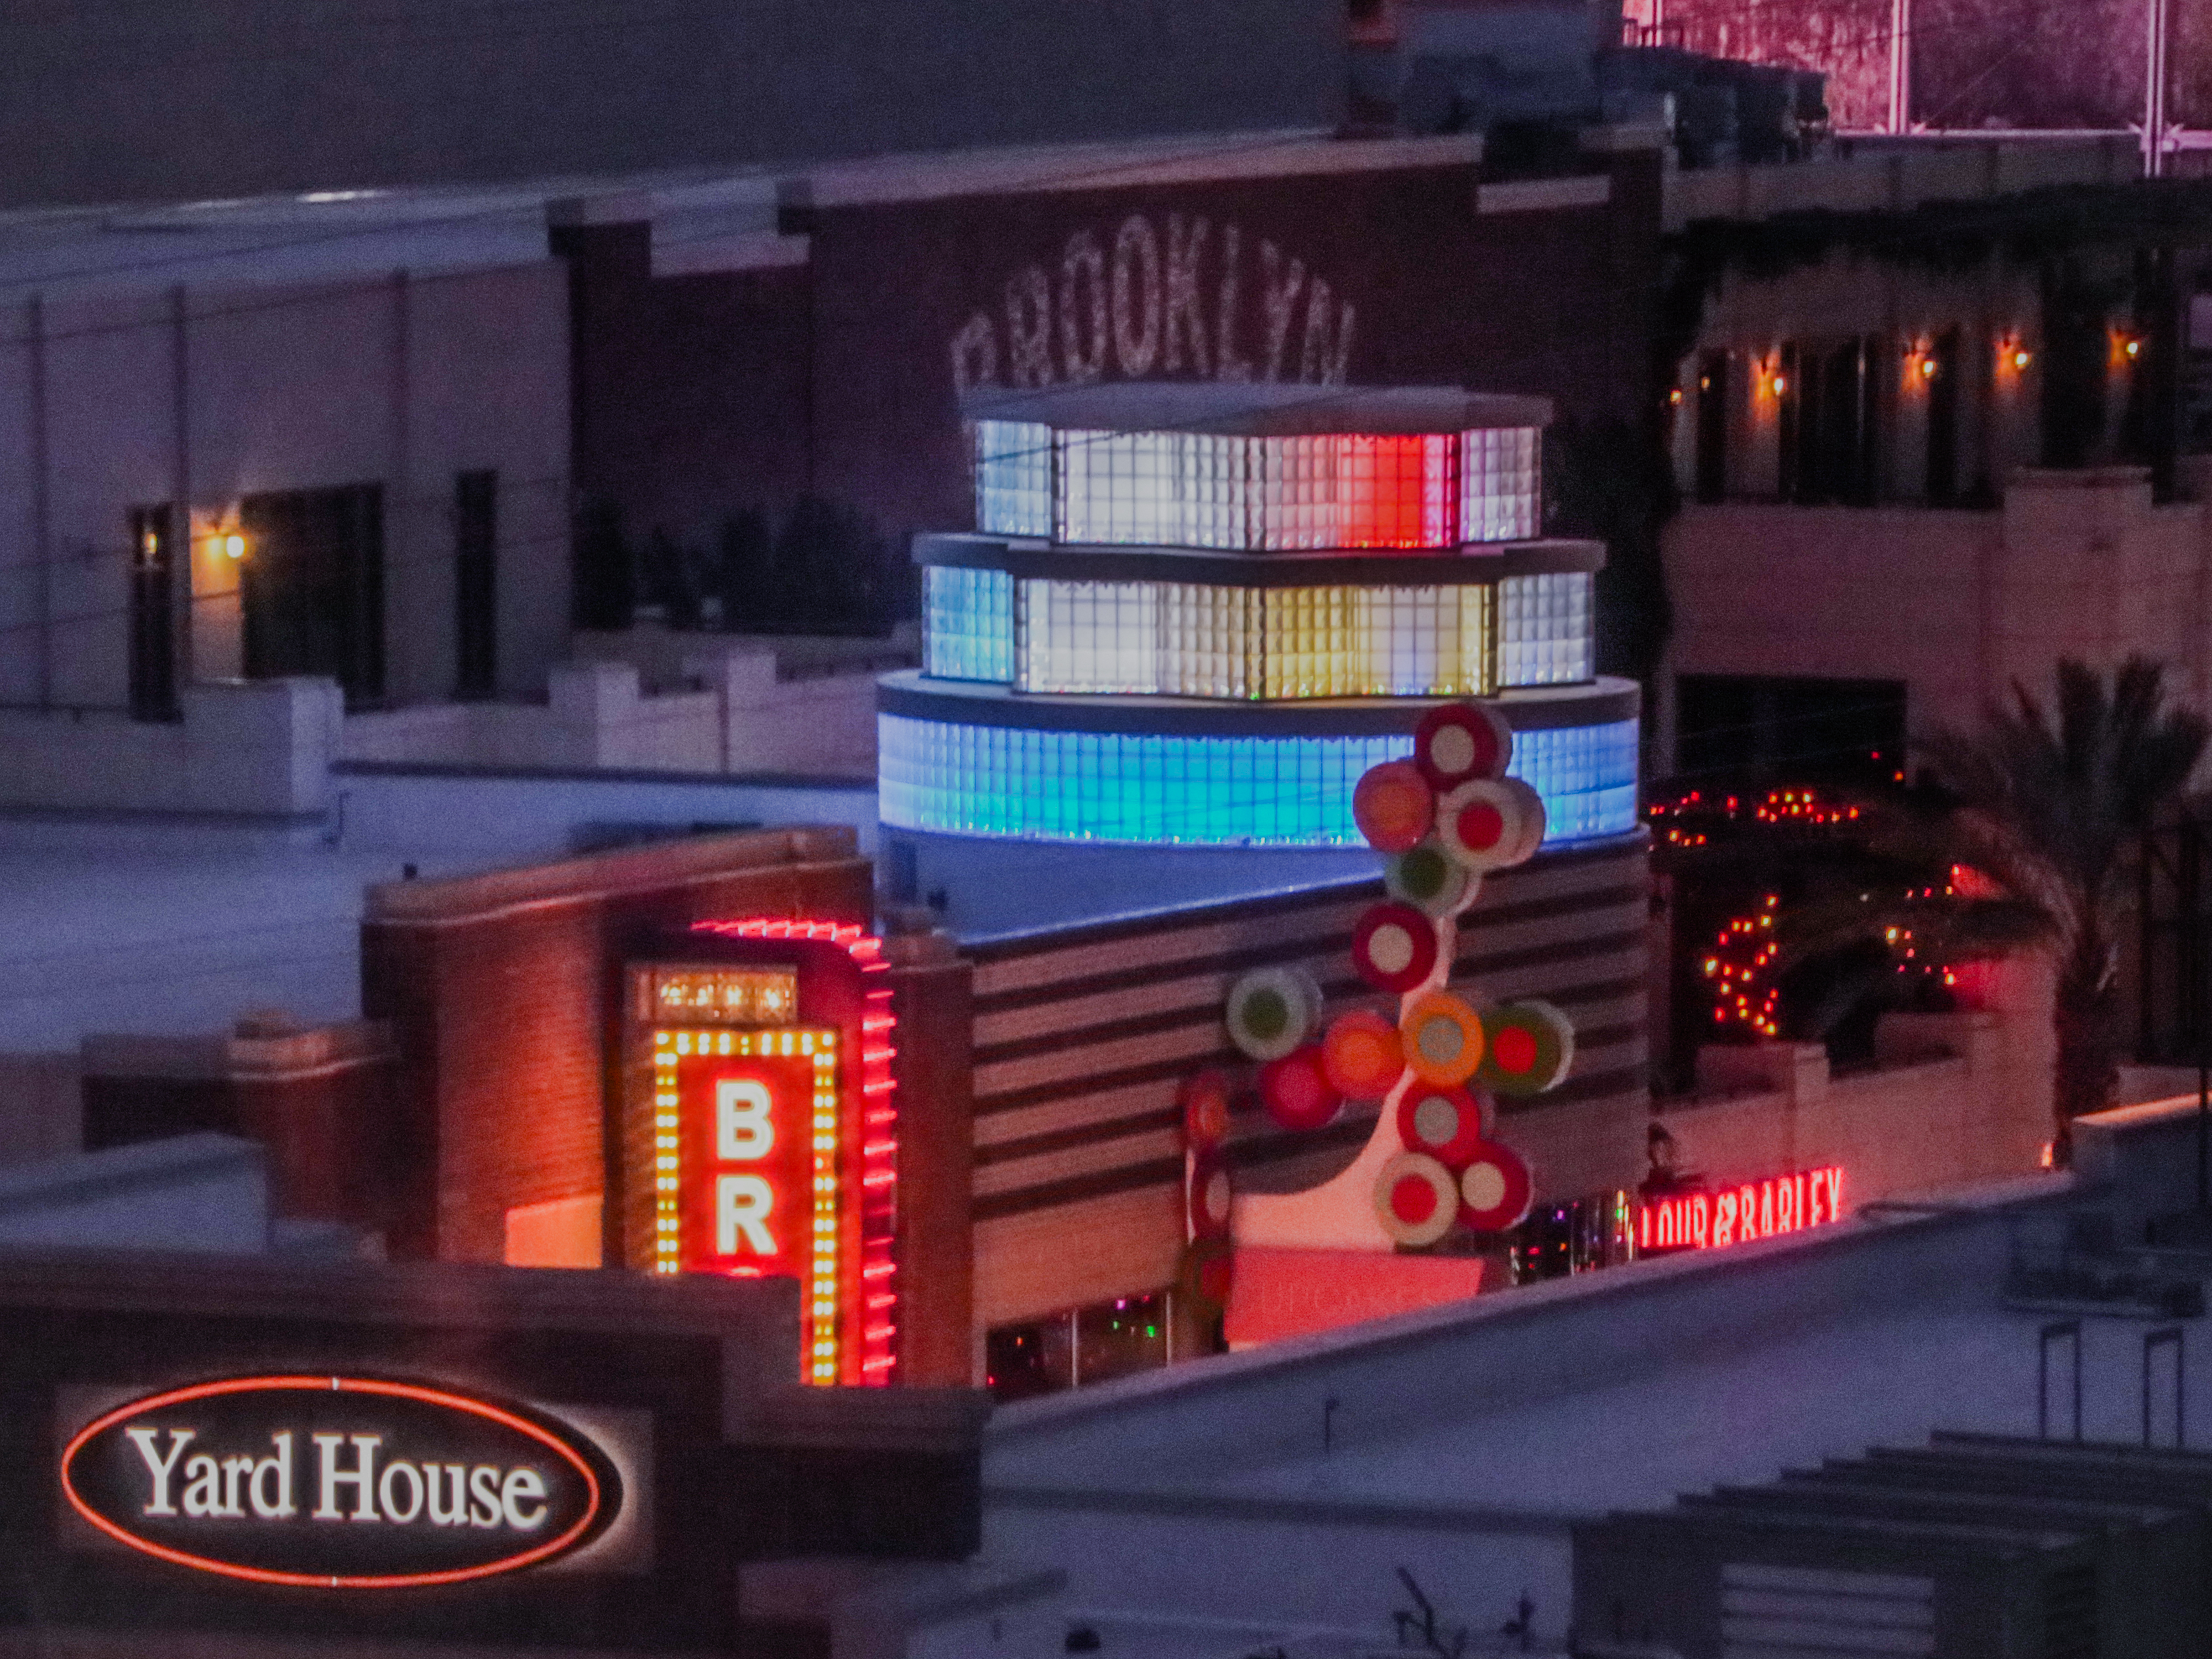
las vegas, light, lighting, sky, electronic signage, building, led display, night, neon, technology, neon sign, architecture, display device, city, facade, mixed use, signage, downtown, electronic device, advertising, house, commercial building, home, hotel